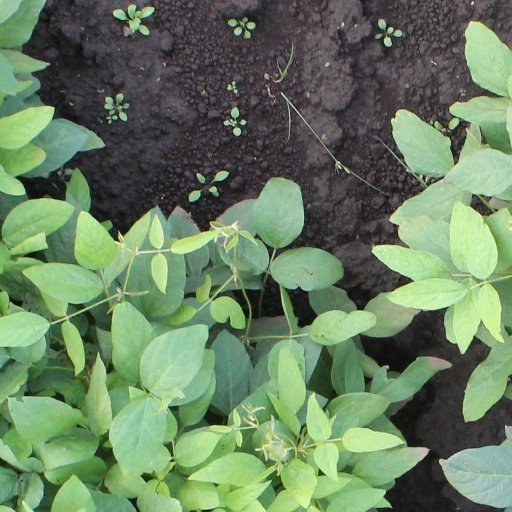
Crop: soybean